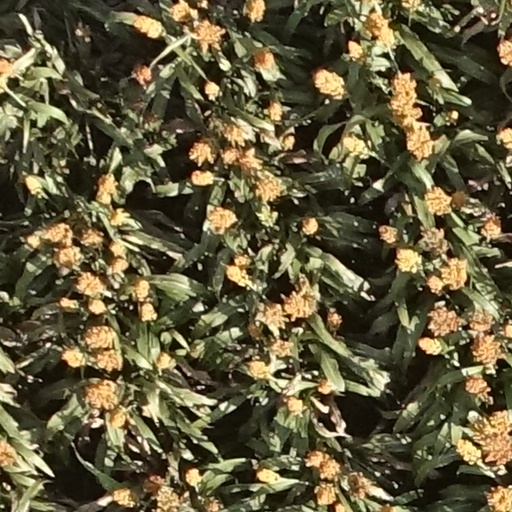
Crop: sorghum